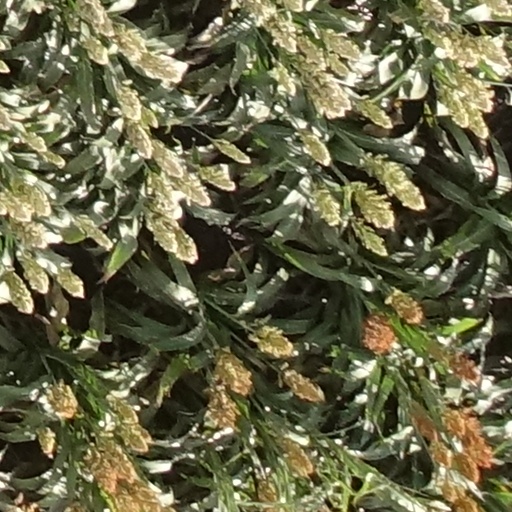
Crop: sorghum